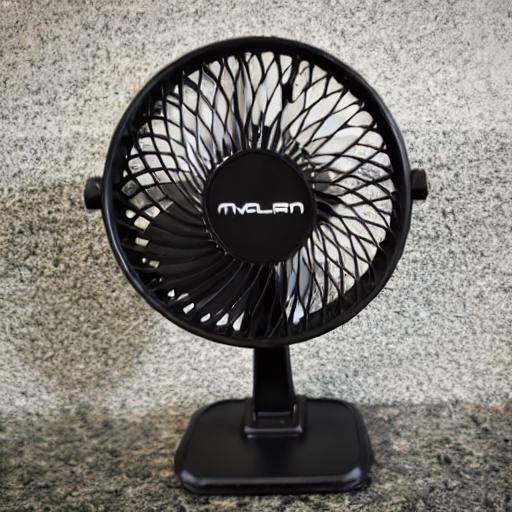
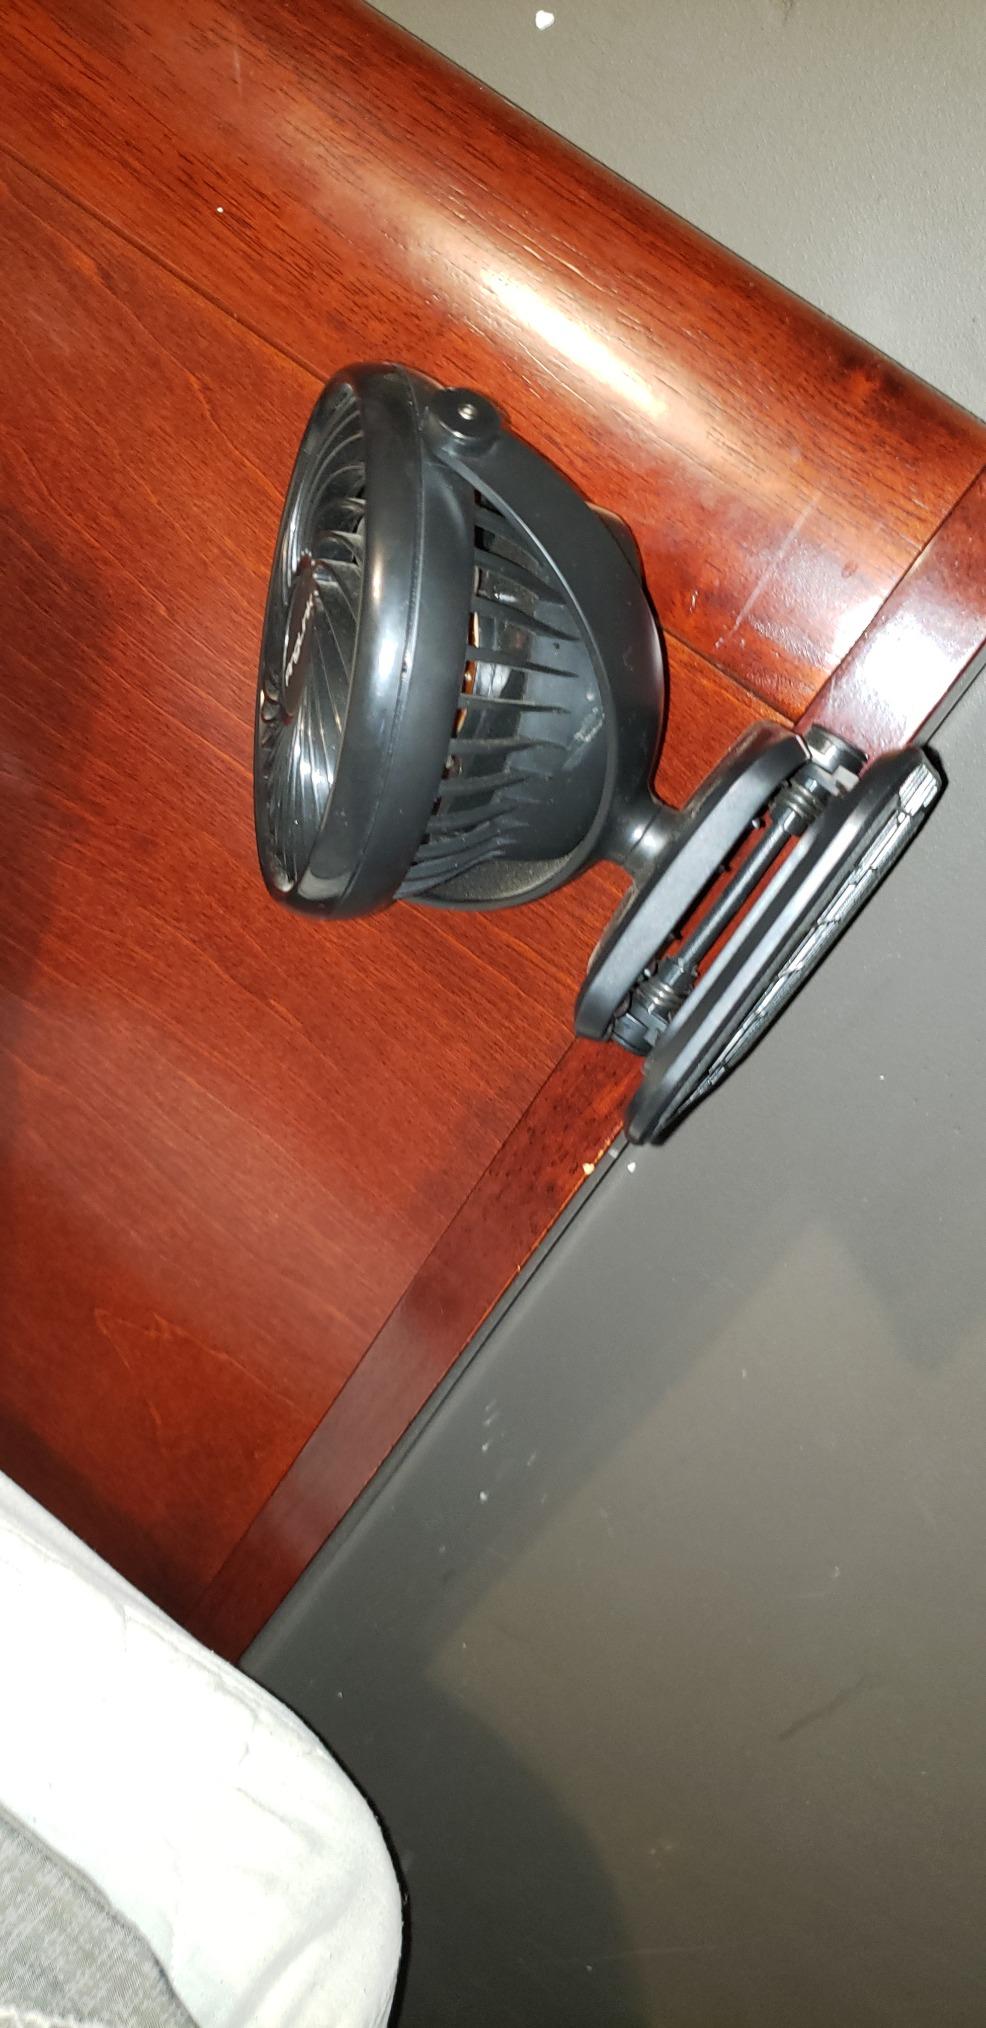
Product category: fan
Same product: no